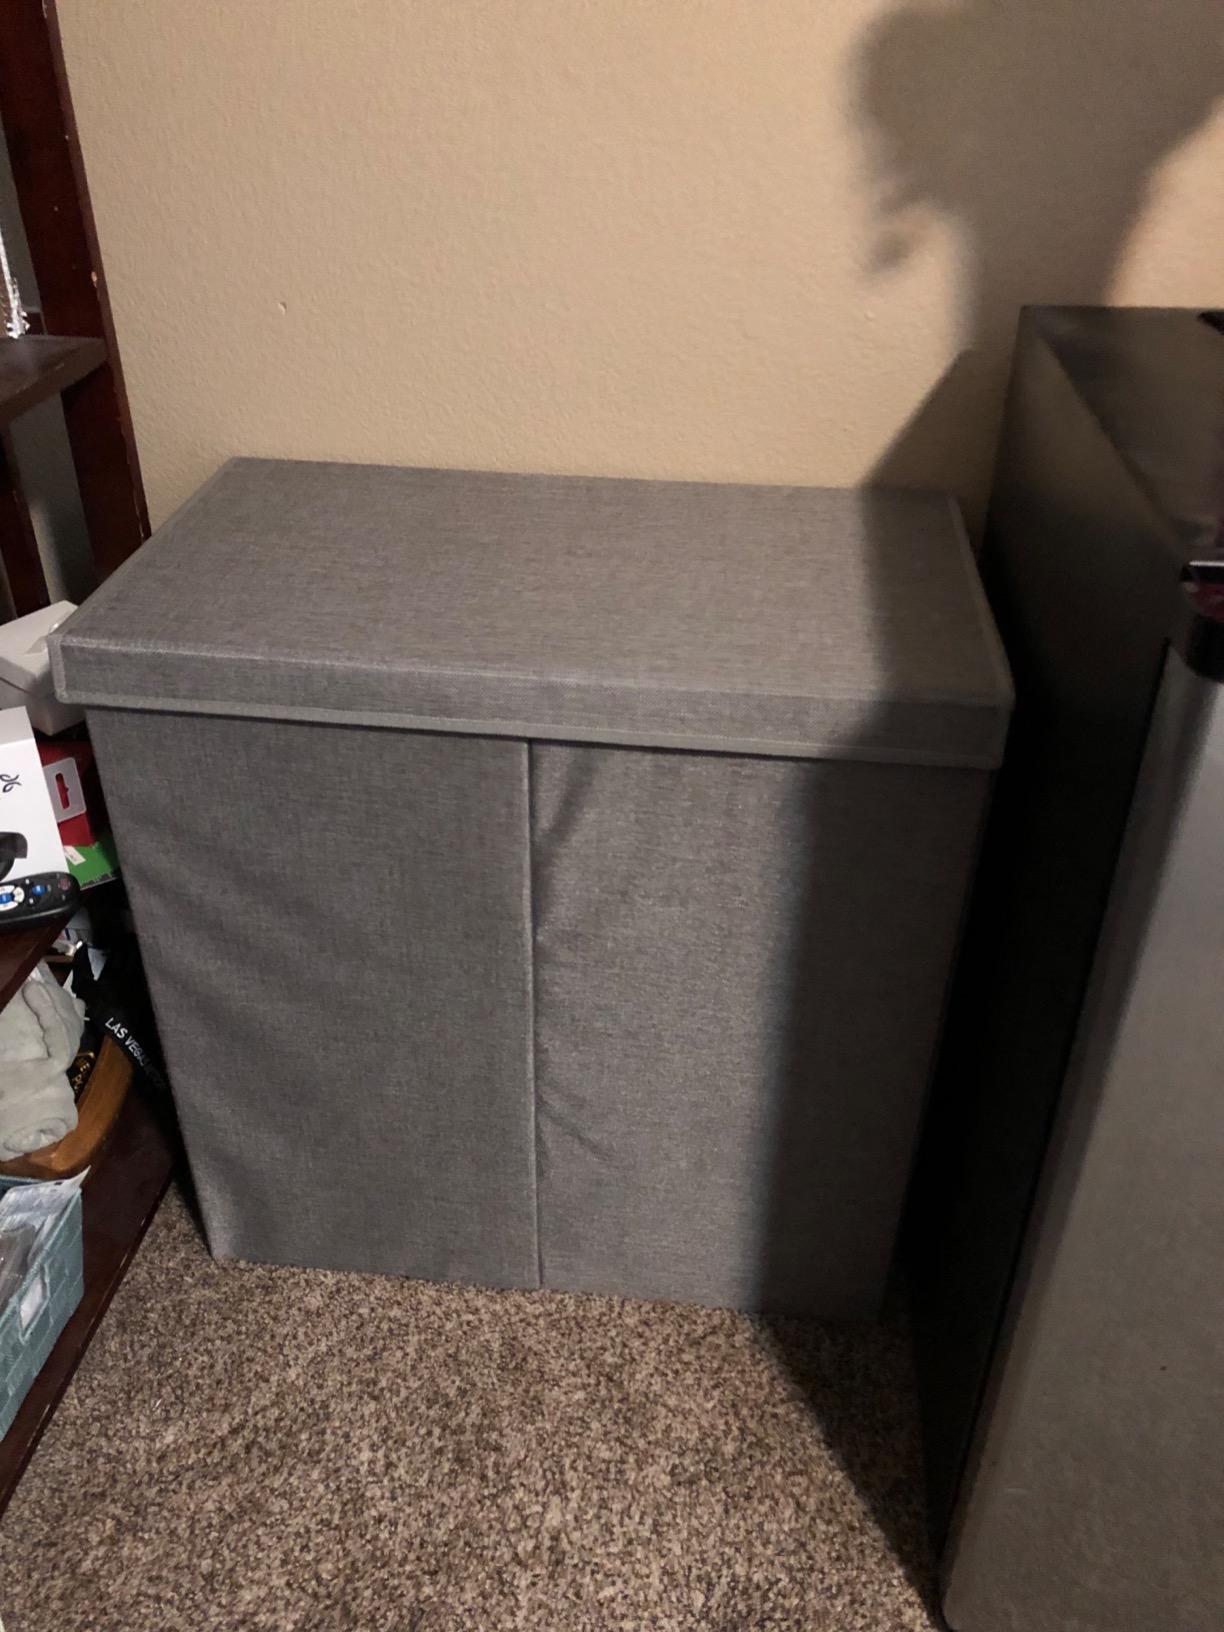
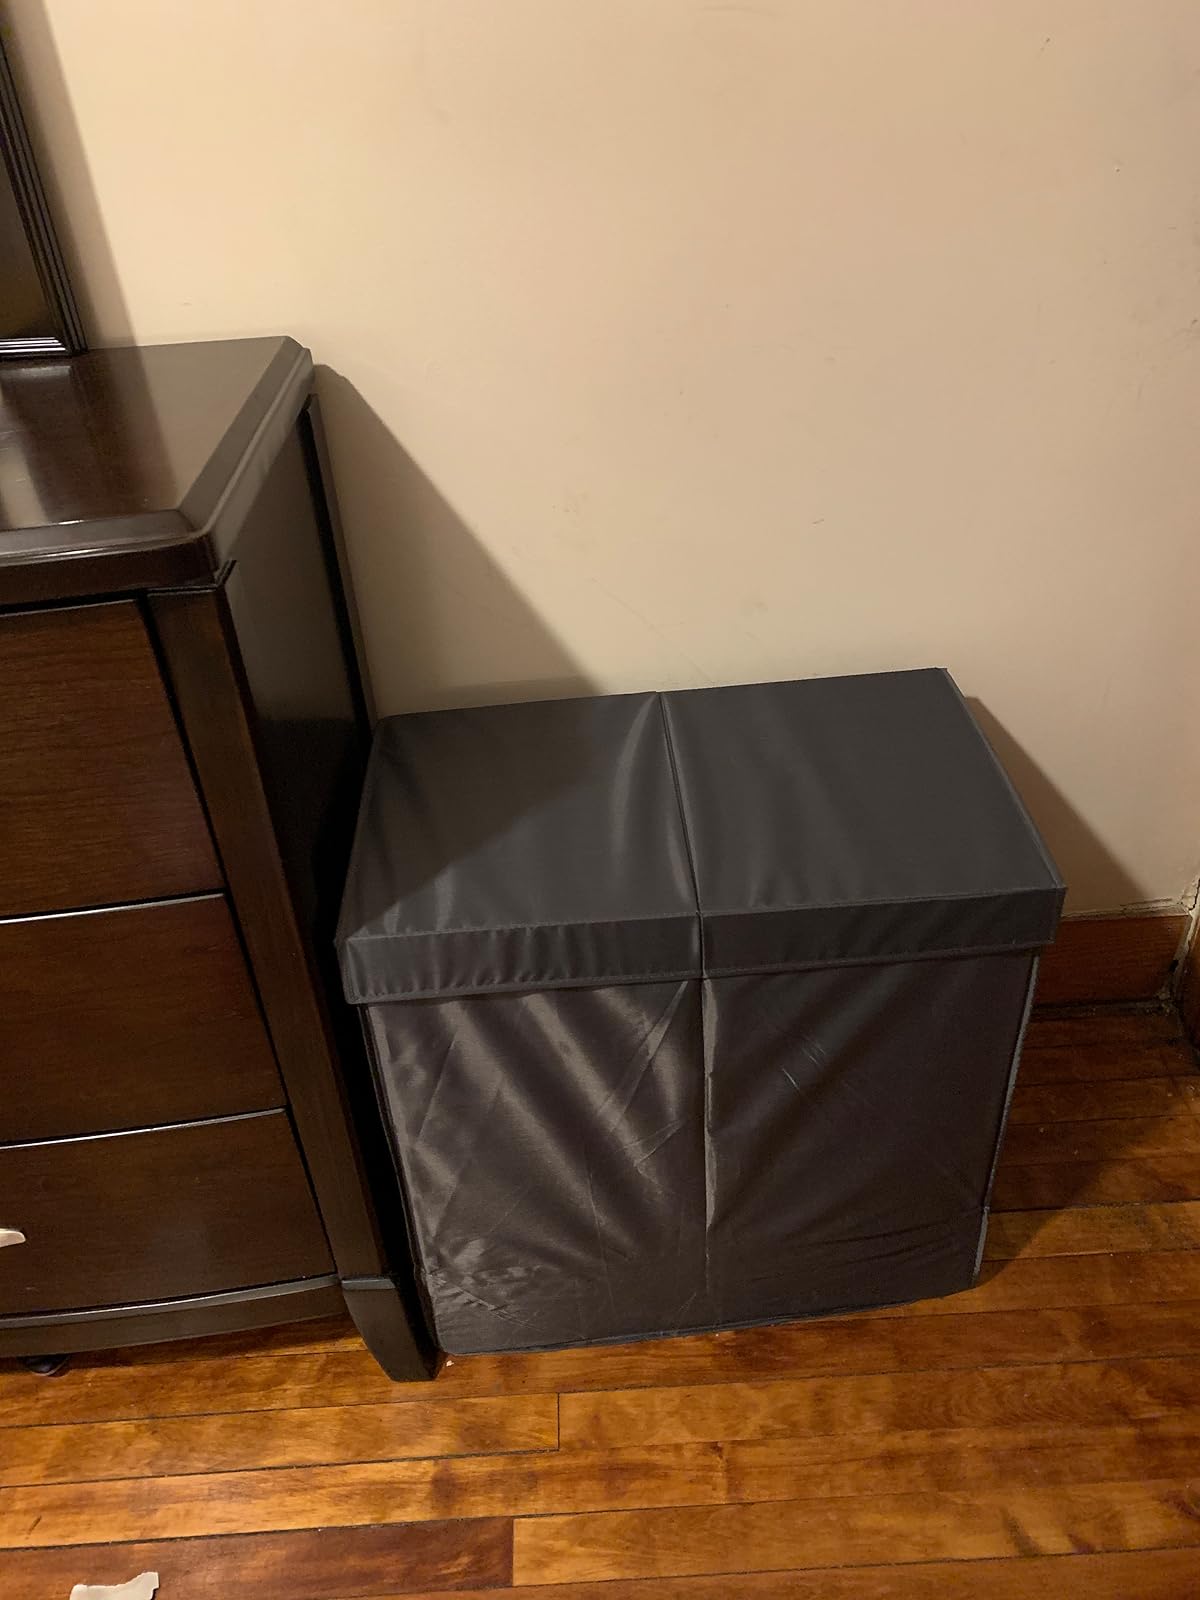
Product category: items_hamper
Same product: yes